Kebir Mosque, Simferopol

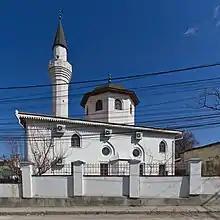

The Kebir Mosque (all transliterated as Kebir-Jami) is located in Simferopol, Crimea. The Kebir Mosque is a prominent architectural monument in Simferopol and the oldest building in the city.